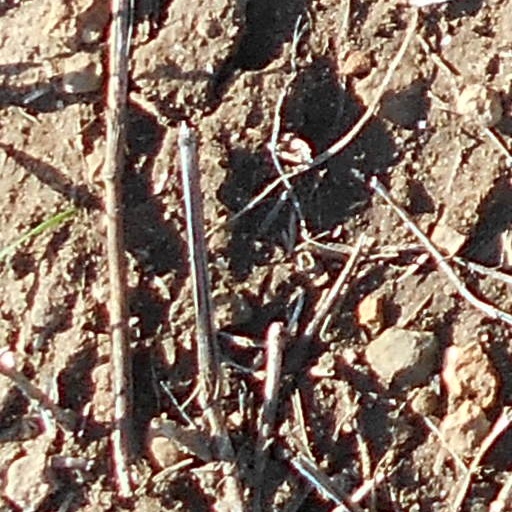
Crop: wheat